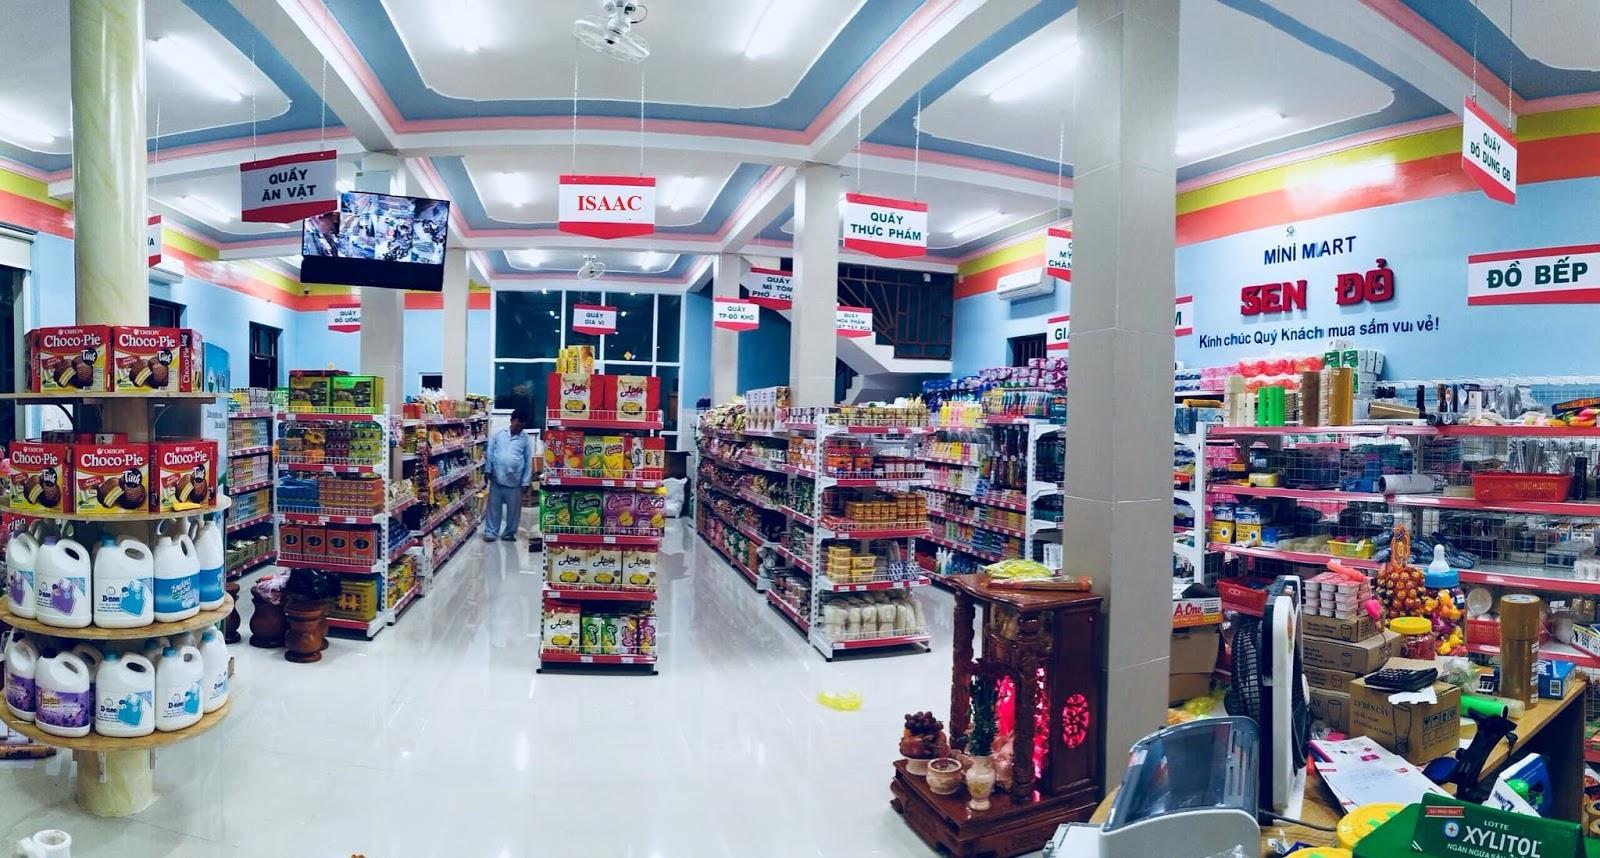
ở trong siêu thị có sự xuất hiện của một người đàn ông